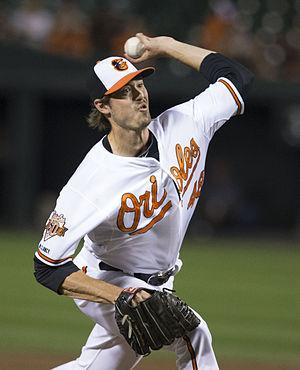
Andrew Mark Miller est un lanceur de relève gaucher des Indians de Cleveland de la Ligue majeure de baseball.